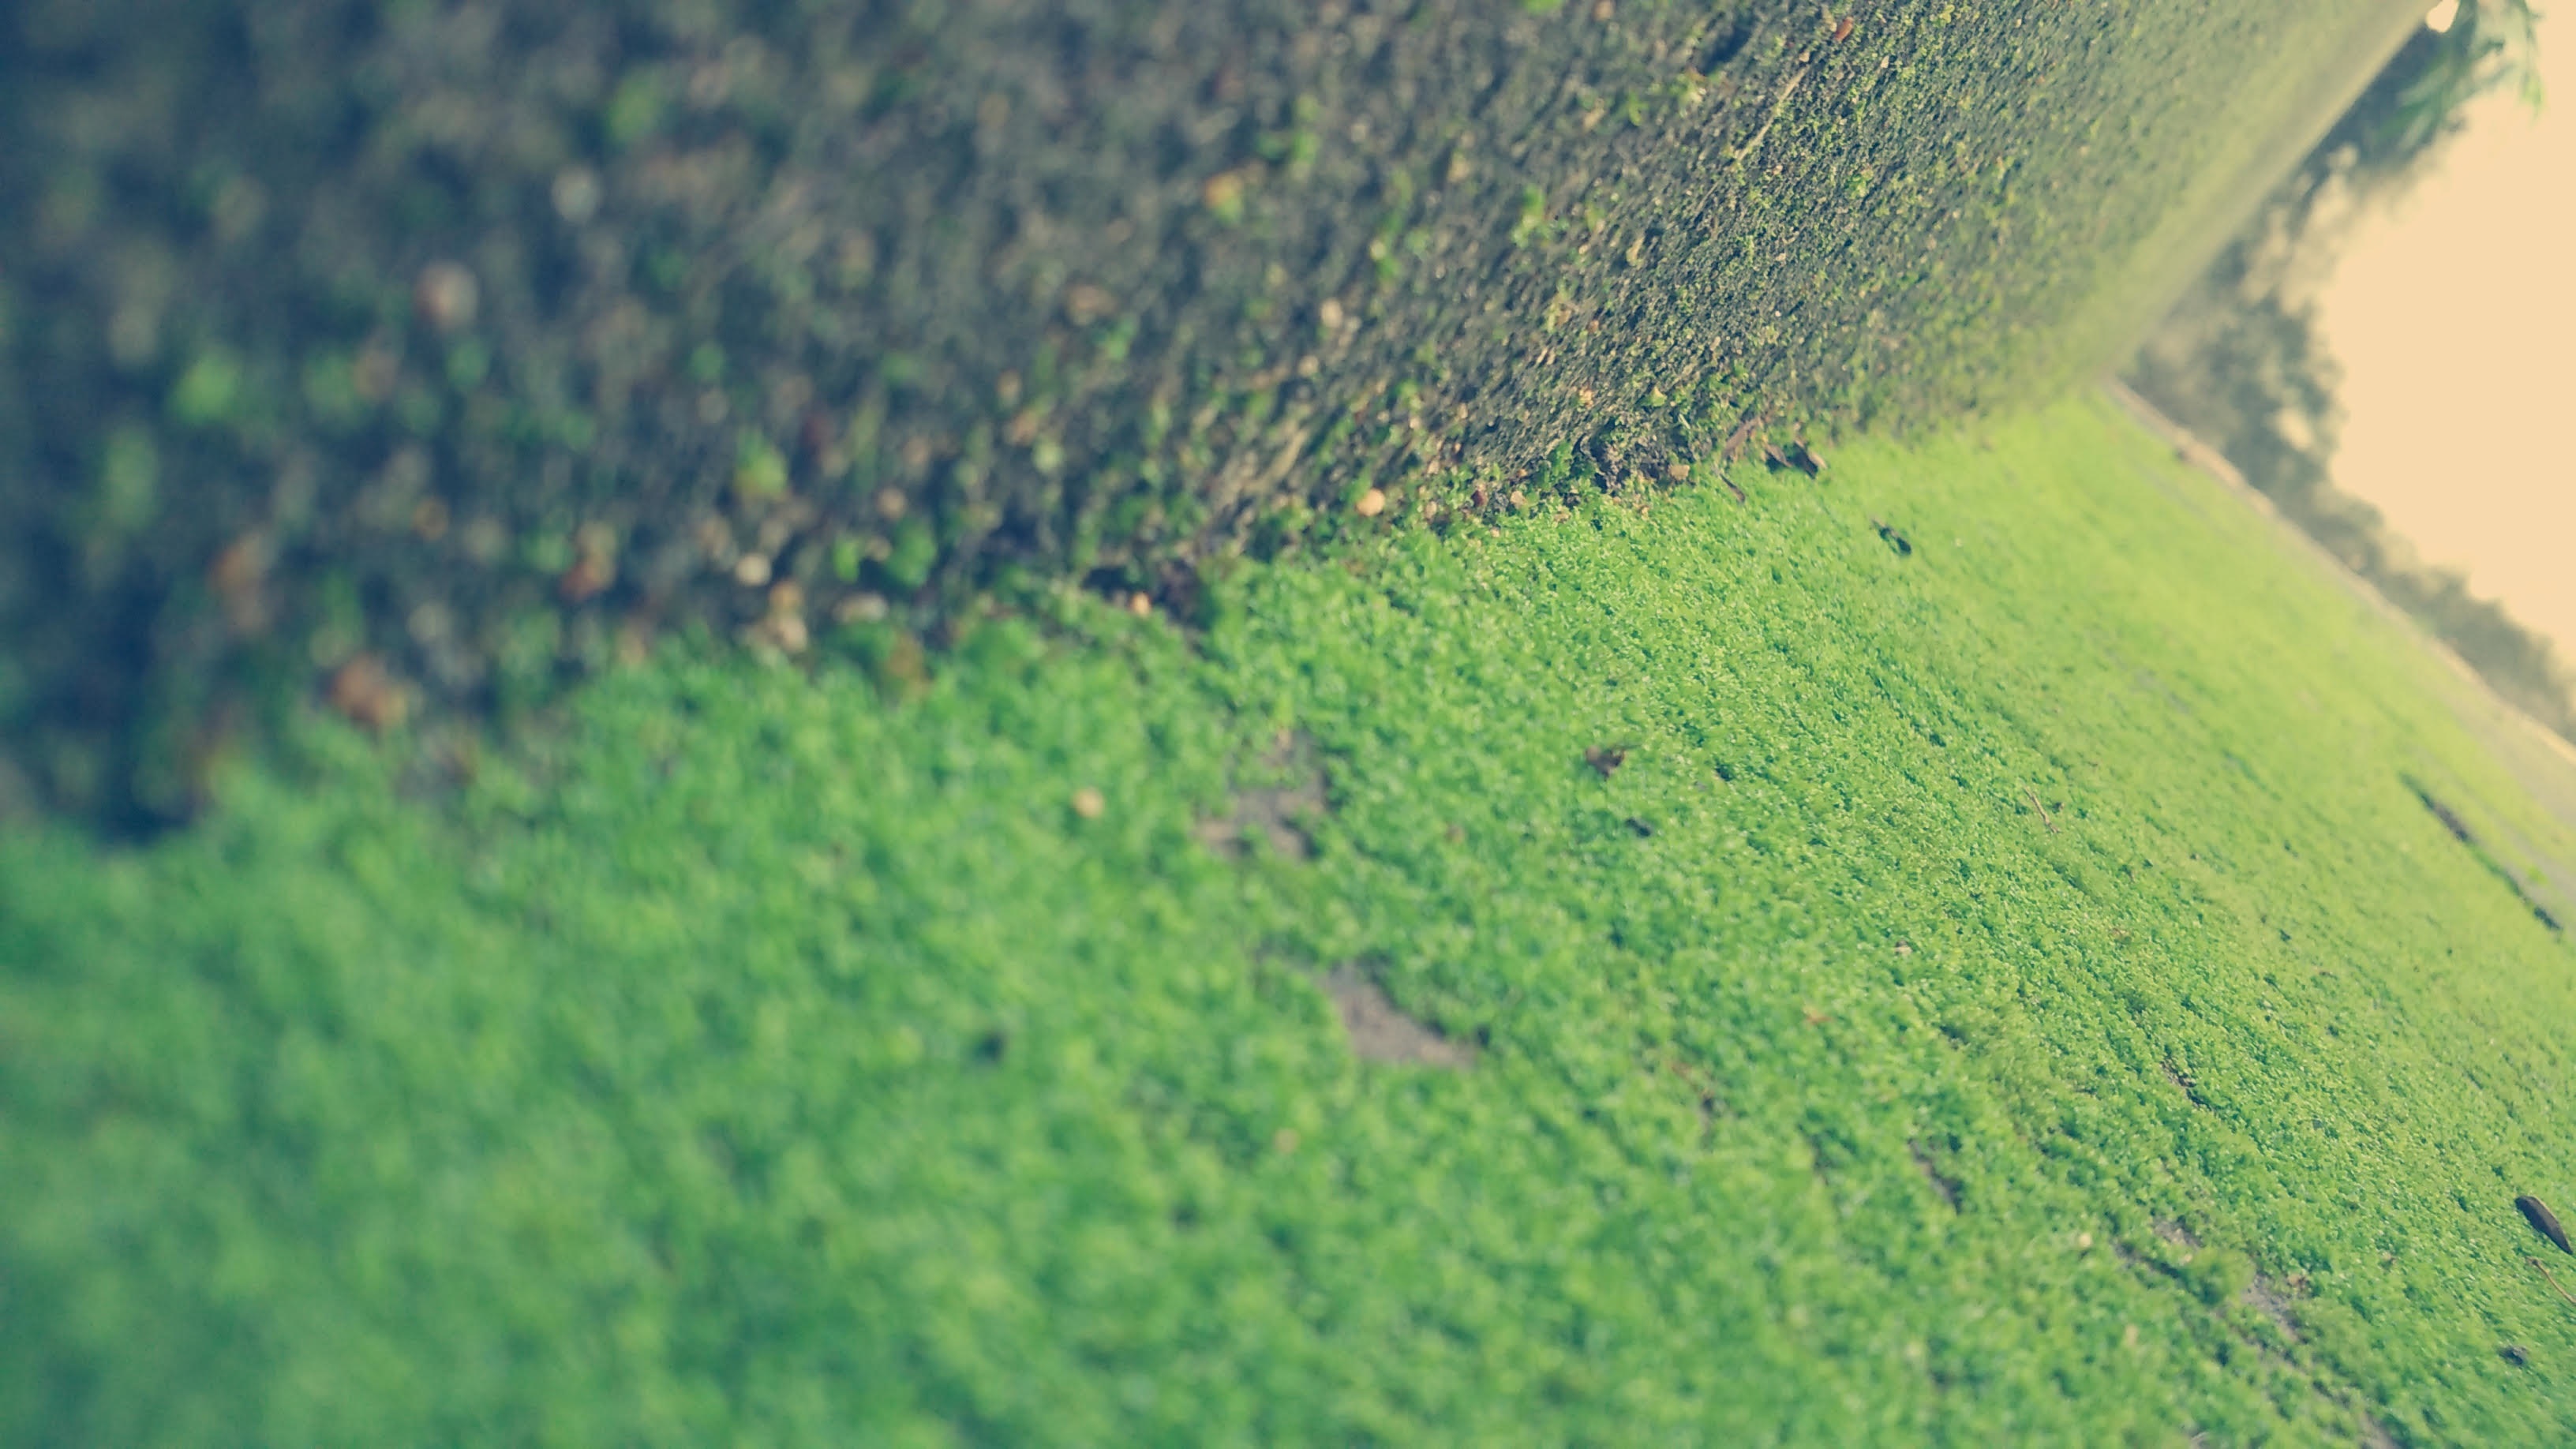
landscape, tree, water, nature, forest, grass, plant, field, lawn, meadow, sunlight, morning, texture, leaf, hill, flower, green, crop, soil, agriculture, terrain, grassland, habitat, macro photography, rural area, aerial photography, natural environment, grass family